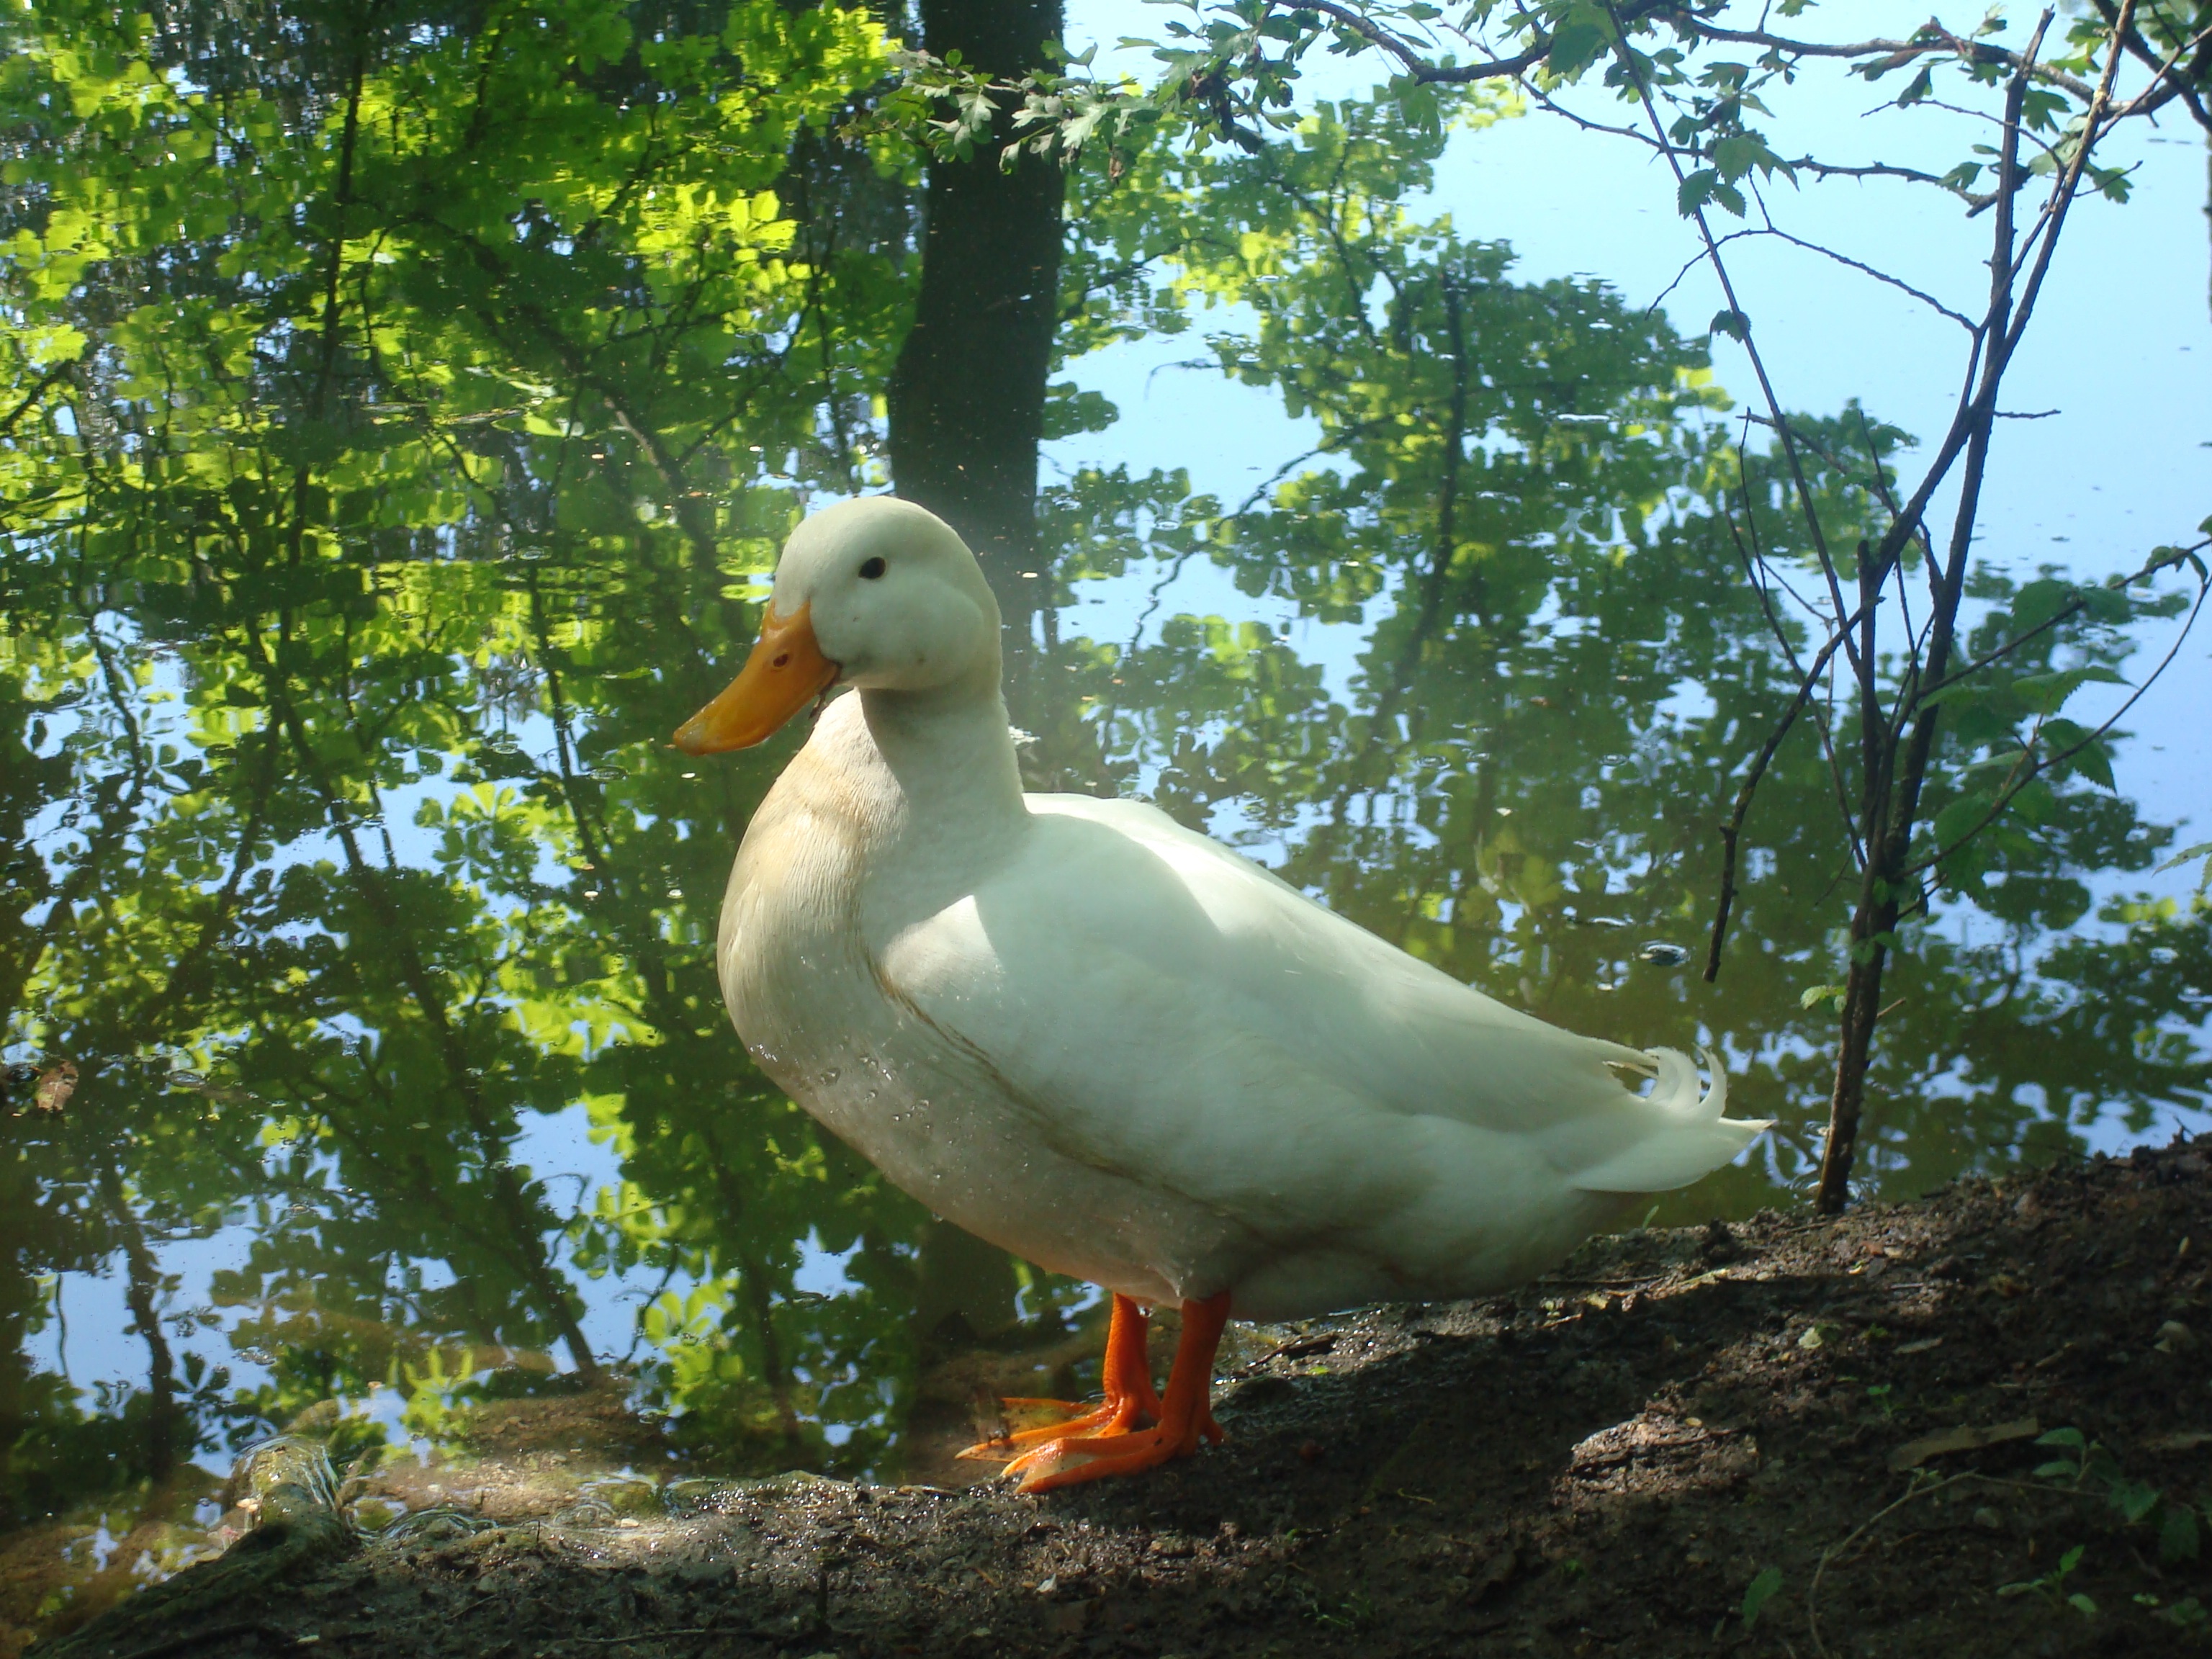
bird, summer, pond, wildlife, wild, beak, fauna, duck, goose, vertebrate, waterfowl, water bird, white feather, ducks geese and swans